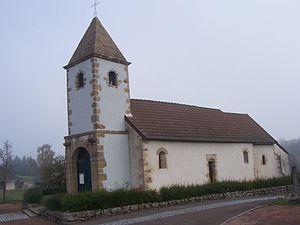
Eglise de Saint-Julien-sur-Dheune
Saint-Julien-sur-Dheune est une commune française située dans le département de Saône-et-Loire en région Bourgogne-Franche-Comté.